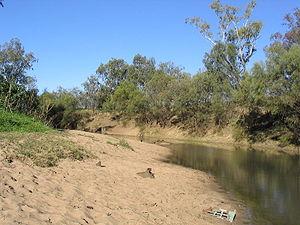
La Namoi River ou Namoi est une rivière de Nouvelle-Galles du Sud en Australie, et un affluent gauche de la Barwon donc un sous-affluent du Murray par la Darling.
Une berge est d'abord un talus plongeant dans l'eau, une pente naturelle, aménagée ou entièrement artificielle en contact avec l'eau de la rivière. En ce premier sens, ce terme technique, propre à la batellerie, aux aménageurs ripuaires ou aux maîtres de rivière, diffère fondamentalement de la rive qui est l'espace de terre entre le point haut de ladite berge et la rivière, et correspond à la bordure pentue d'un cours d'eau, ou d'une pièce d'eau fermée...